Nishi Hazu Station

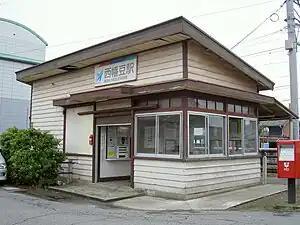
Nishi Hazu Station in July 2005

Nishi Hazu Station is served by the Meitetsu Gamagōri Line, and is located 4.7 kilometers from the starting point of the line at .